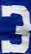
Number: 3